Final Fantasy: The Spirits Within

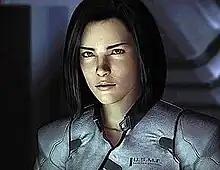
A screenshot from the film showing Aki Ross, a young woman with black hair.

Each character's base body model was built from more than 100,000 polygons, plus more than 300,000 for clothing alone. Aki's character model bears 60,000 hairs, each of which were separately and fully animated and rendered. In creating the characters, designers had to transition between using PowerAnimator, Autodesk Maya and RenderMan.